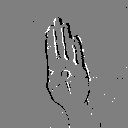
ASL letter: b